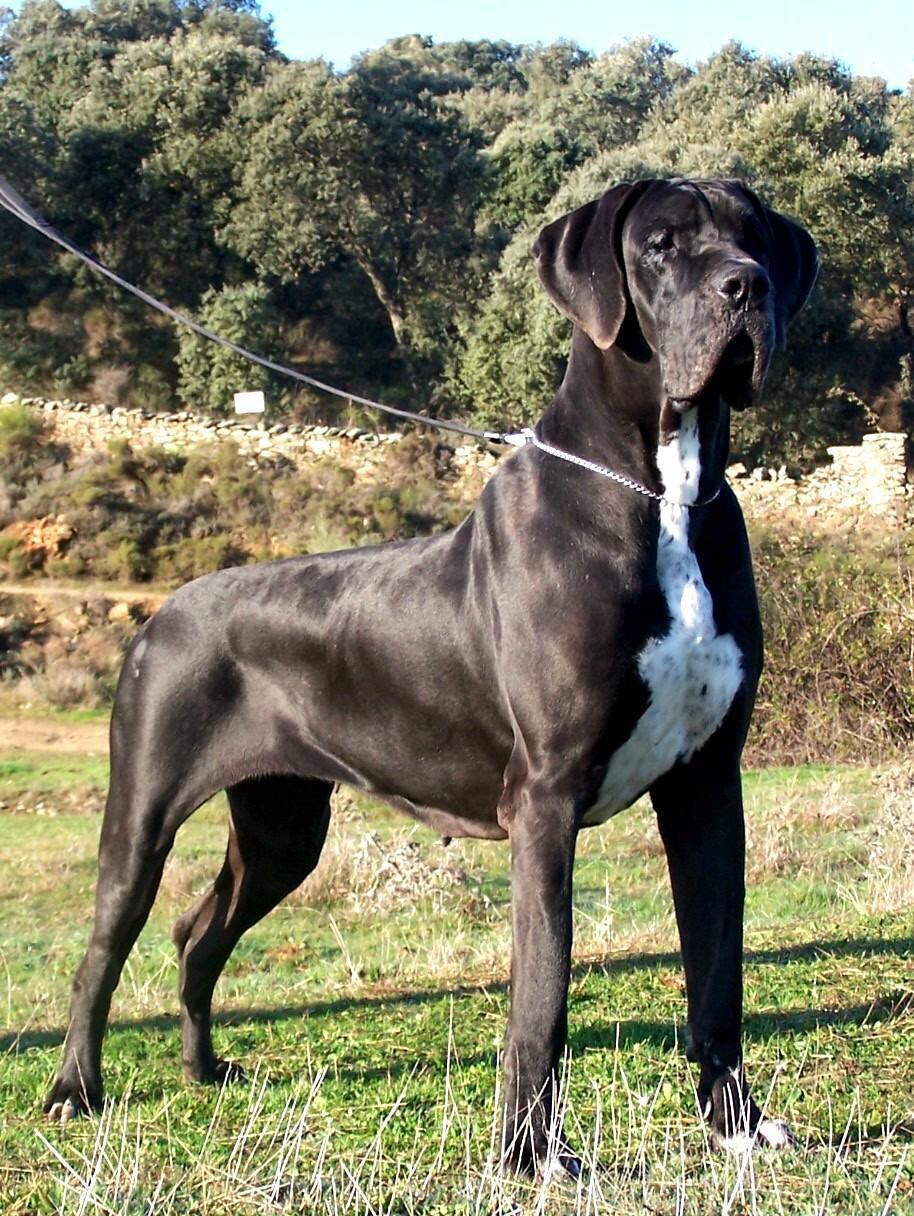
Great_Dane